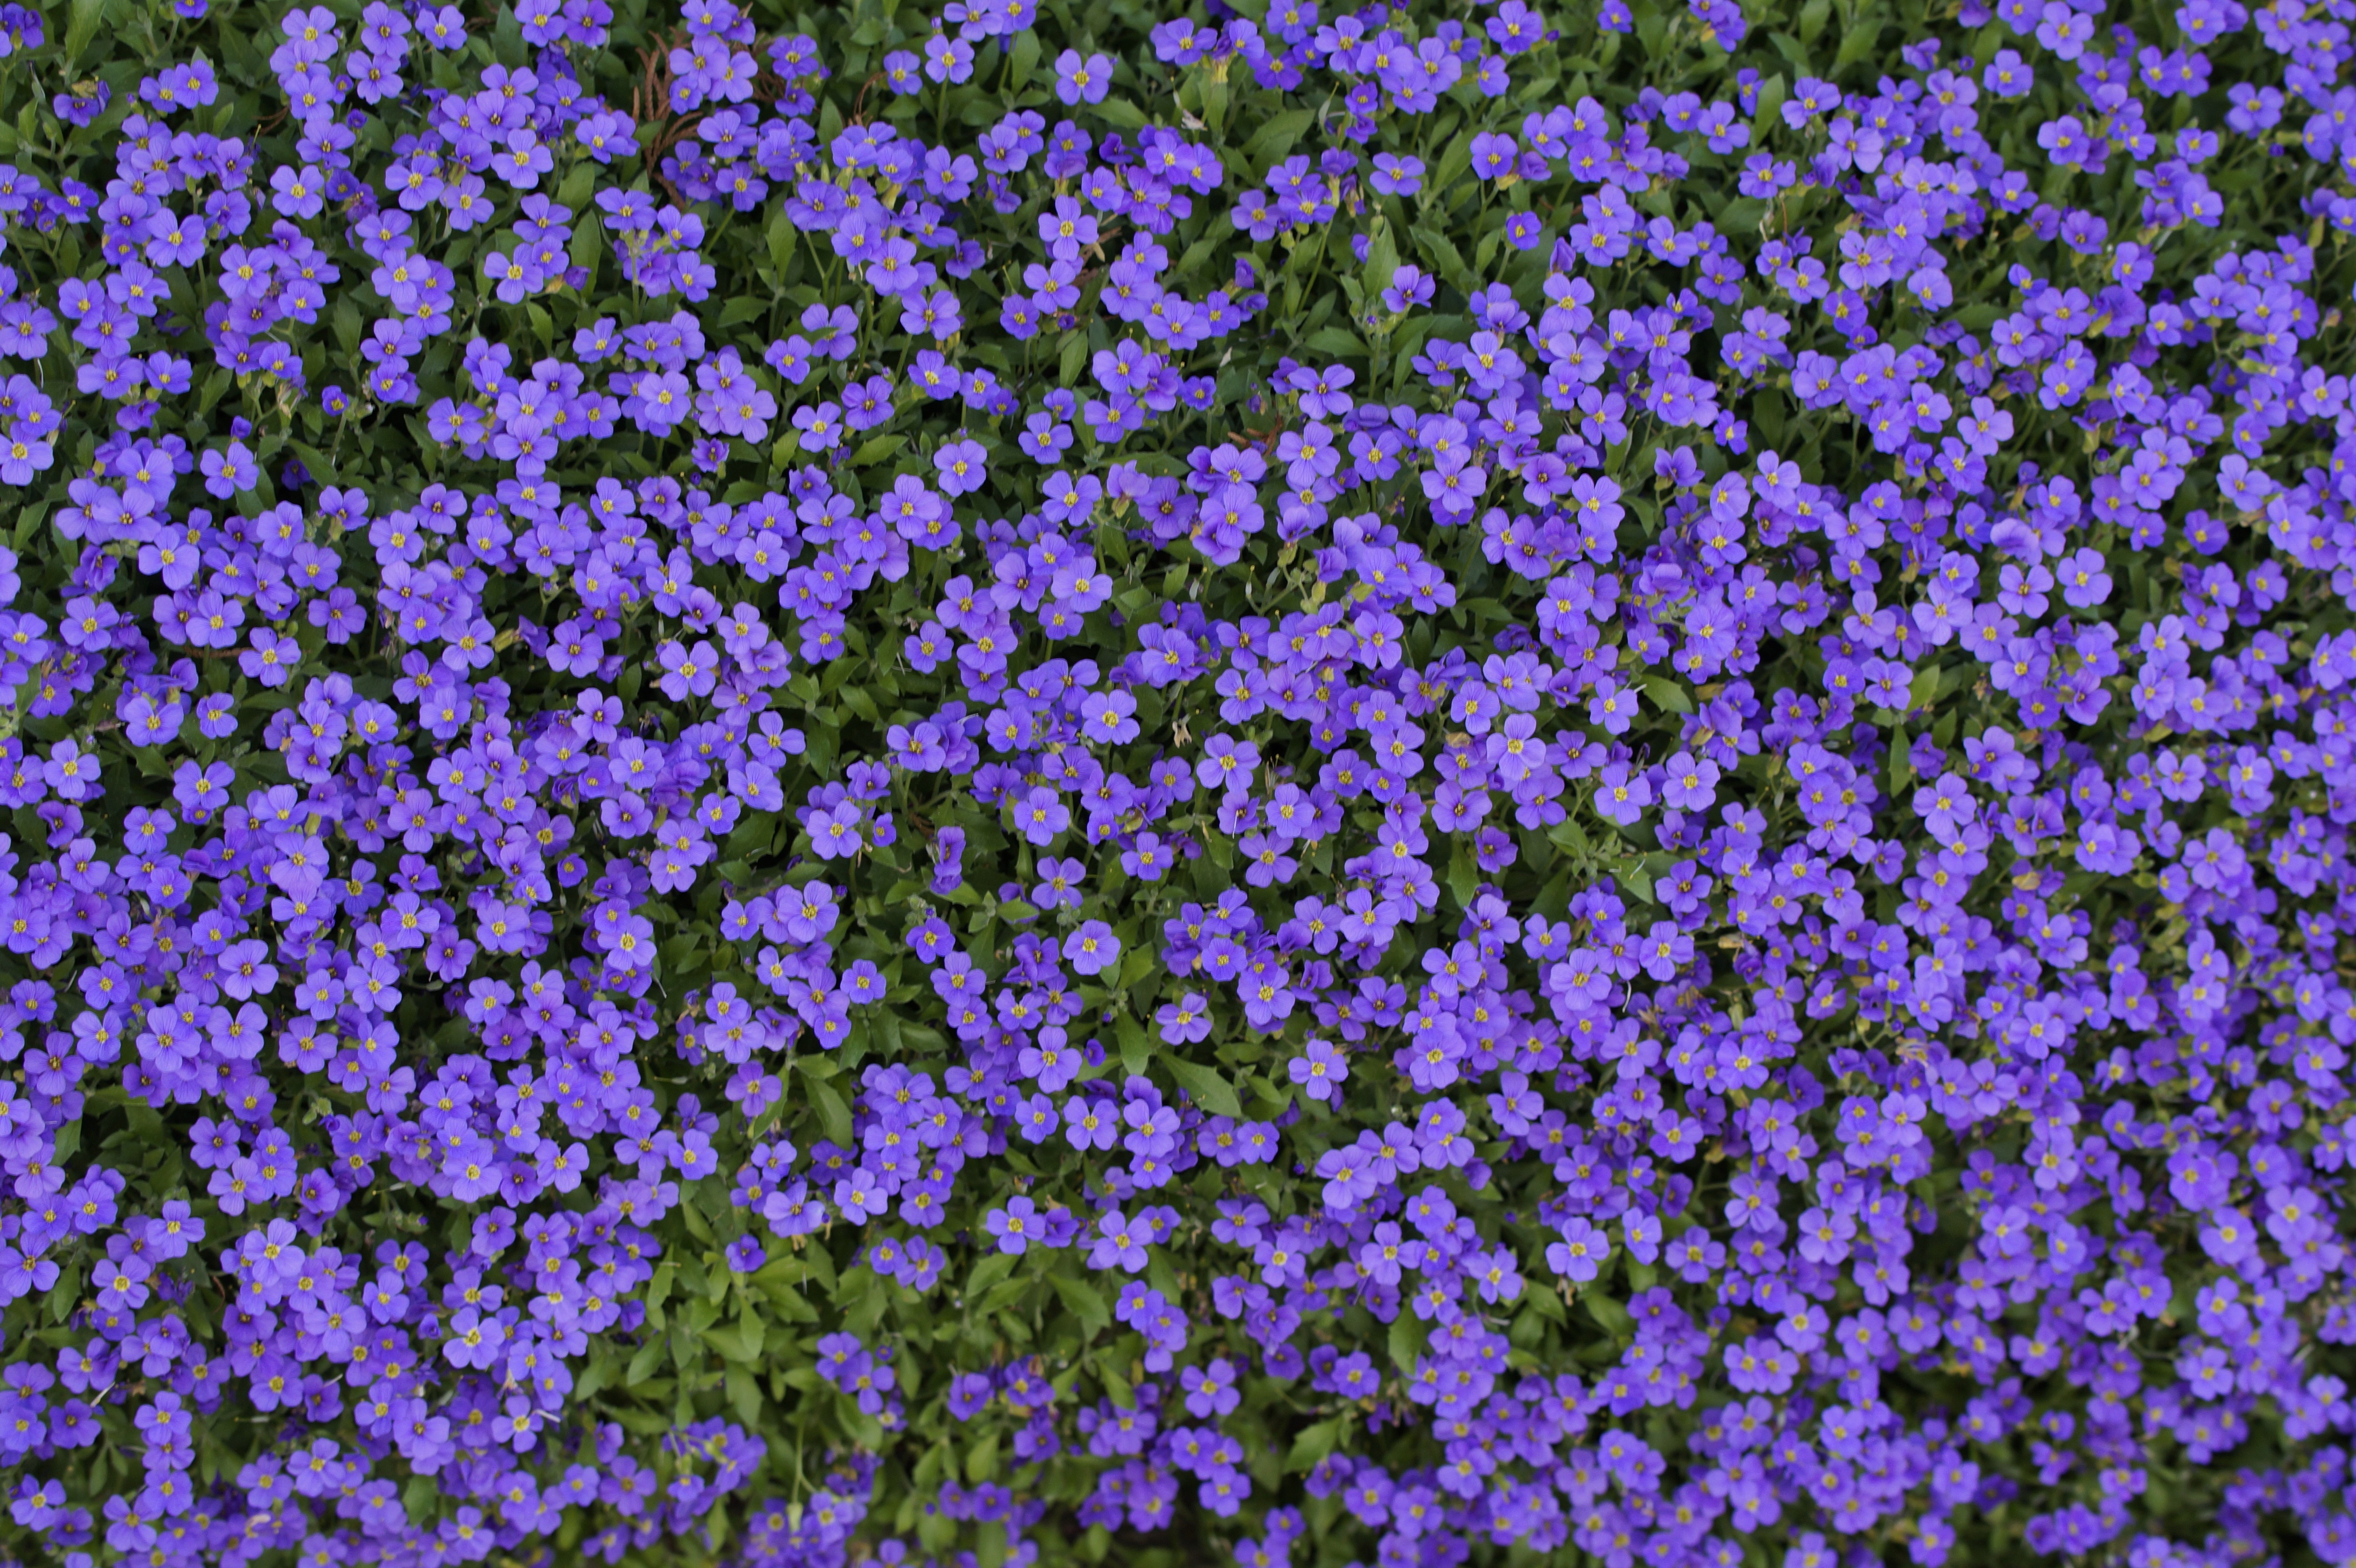
structure, plant, texture, flower, purple, bloom, spring, herb, blue, flora, wildflower, flowers, thread, background, shrub, groundcover, bl tenmeer, flowering plant, bellflower family, blue pillow, aubretia, annual plant, land plant, violet family, english lavender, breckland thyme, alyssum